BorgBuss

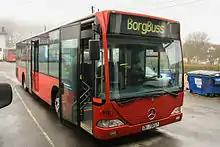
Mercedes-Benz Citaro in BorgBuss' red colour in Sarpsborg in 2012.

BorgBuss was a bus company that operated in Fredrikstad, Sarpsborg and Hvaler, Norway between 2004 and 2013. The company itself was founded in 1998 and is still existing, but has no operations anymore. The company is owned 100% by Nettbuss.